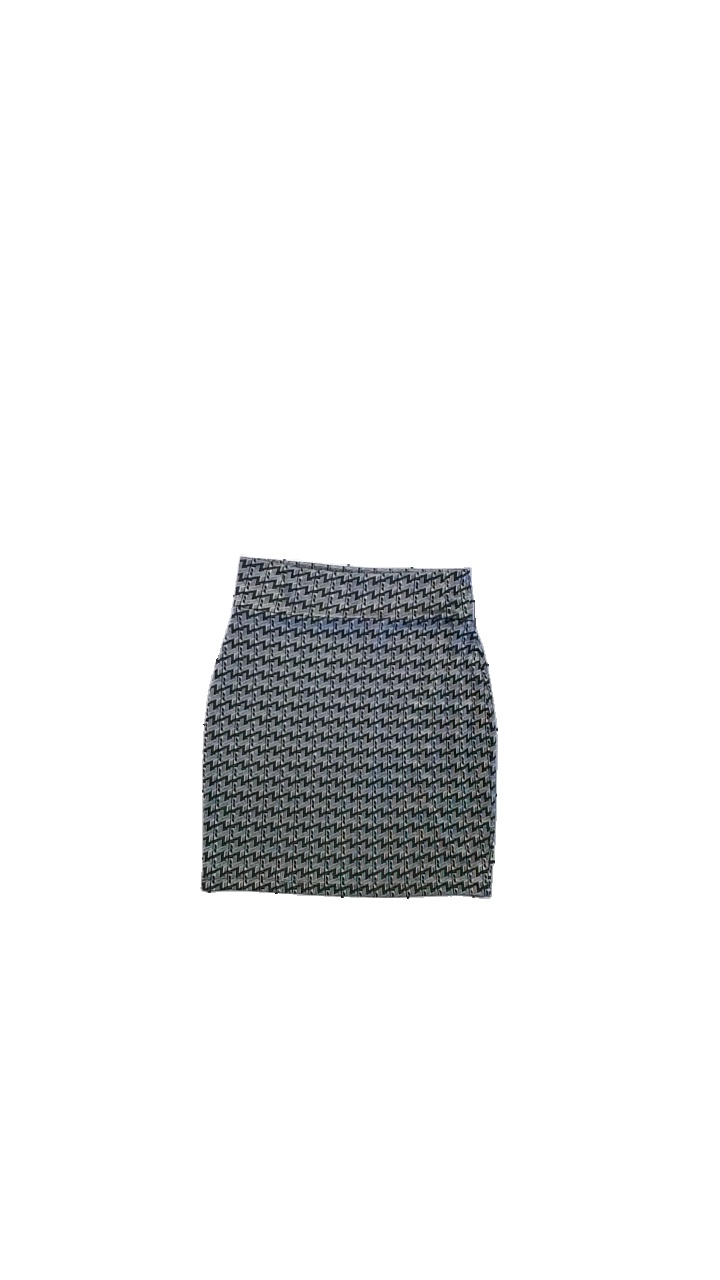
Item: Skirt (Ladies)
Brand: Indiska
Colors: Black, Grey
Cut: Regular
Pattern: Geometric print
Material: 74%Polyester,22%Viscose,4%Elastane
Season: All
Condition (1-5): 2
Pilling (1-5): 2
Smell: Minor
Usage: Reuse
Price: <50